The Lawyer (film)

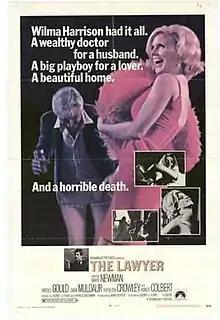

The Lawyer is a 1970 American courtroom drama film loosely based on the Sam Sheppard murder case in which a physician is charged with killing his wife following a highly publicized and sloppy investigation. The film was directed by Sidney J. Furie and stars Barry Newman as the energetic, opportunistic defense attorney Tony Petrocelli and Diana Muldaur as his wife Ruth Petrocelli.,